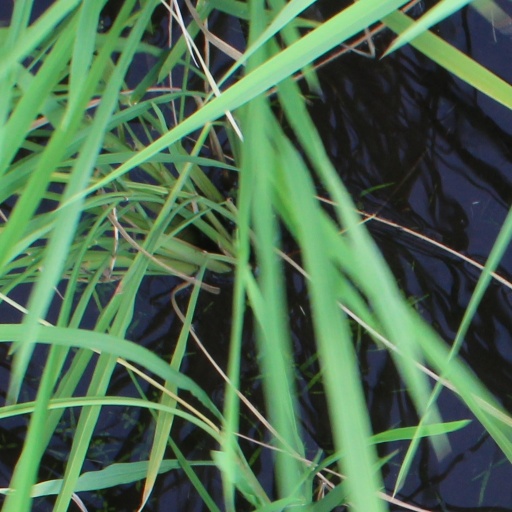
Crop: rice